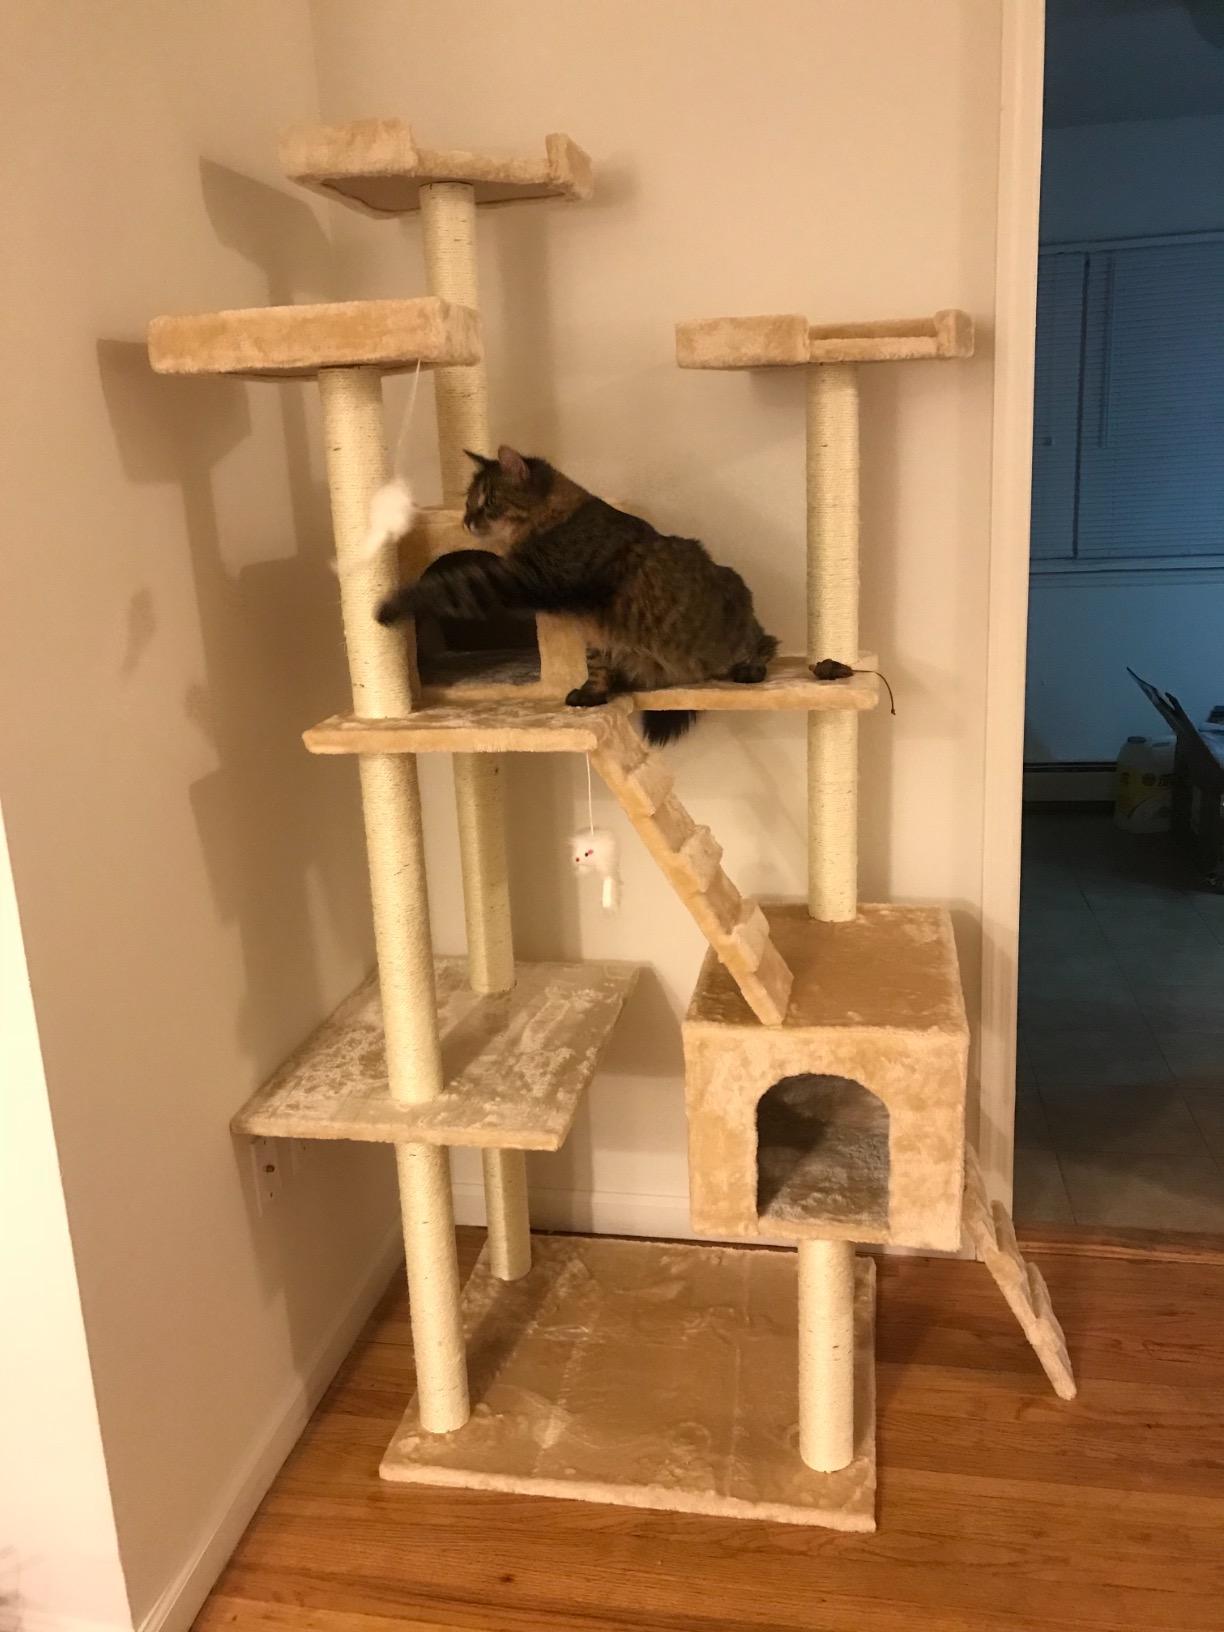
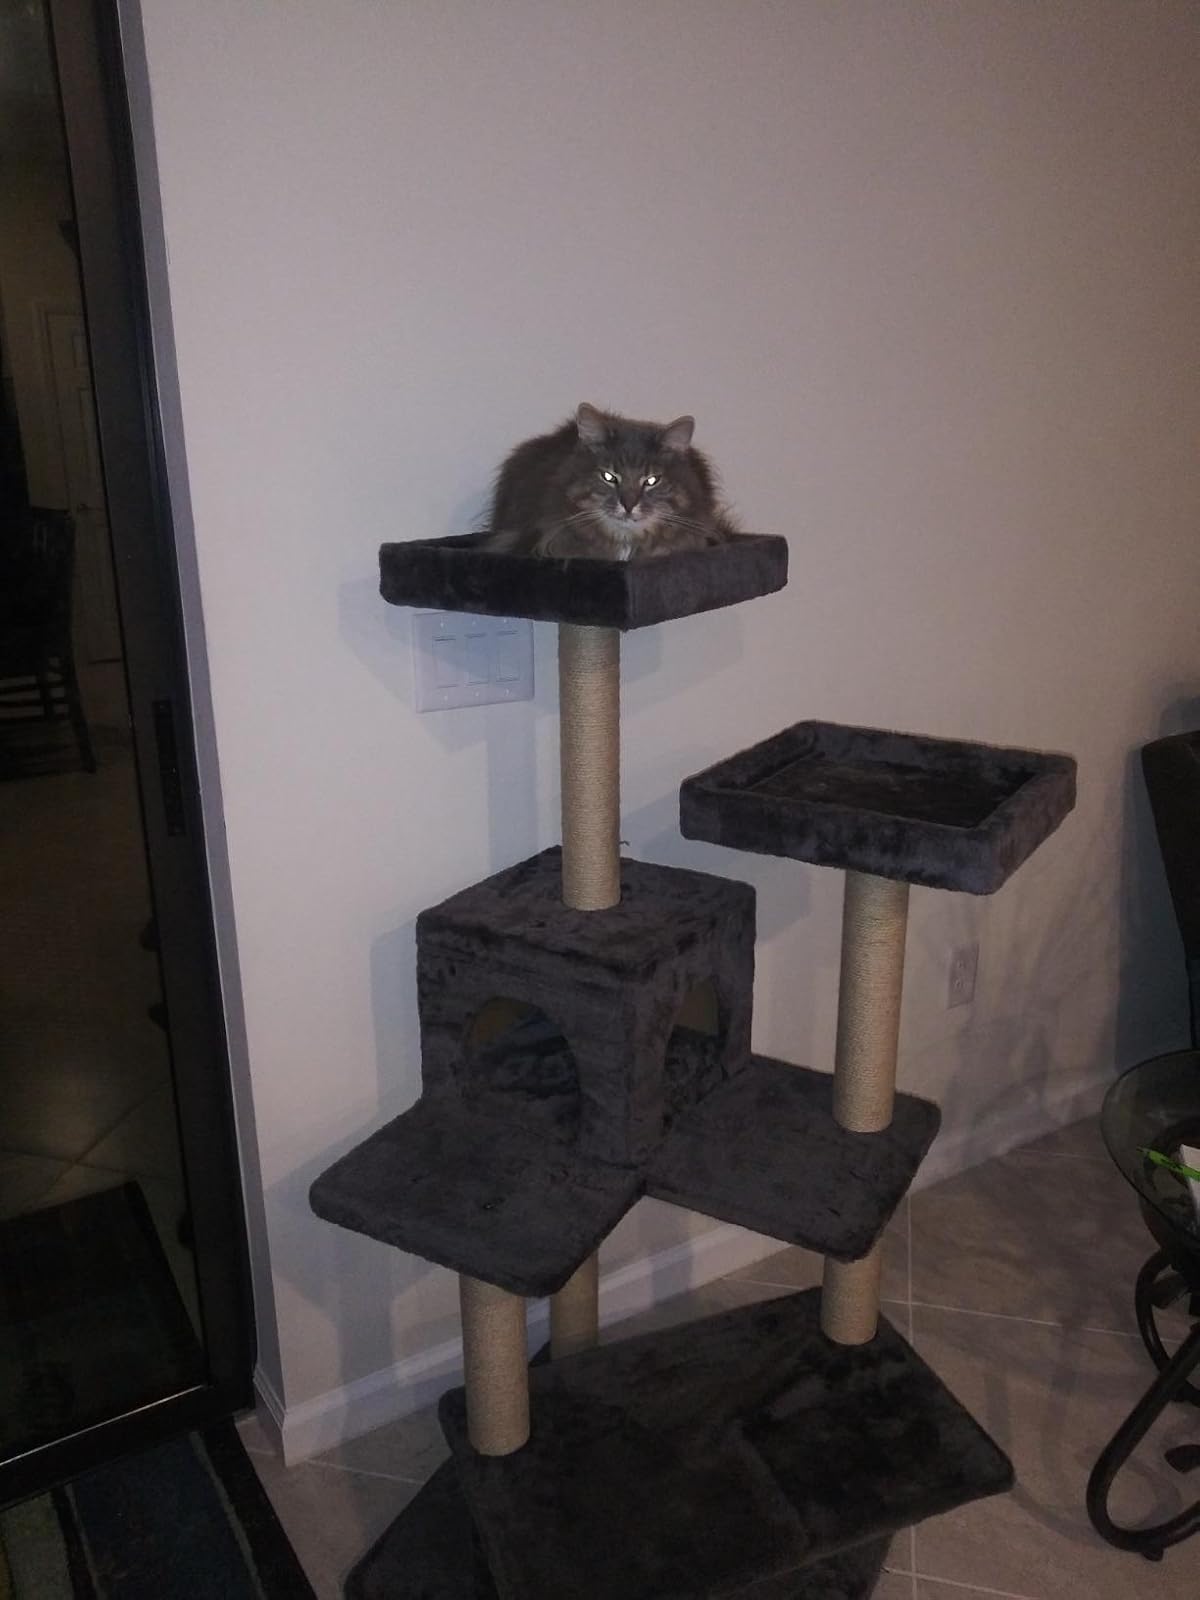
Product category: items_cat tree
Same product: no